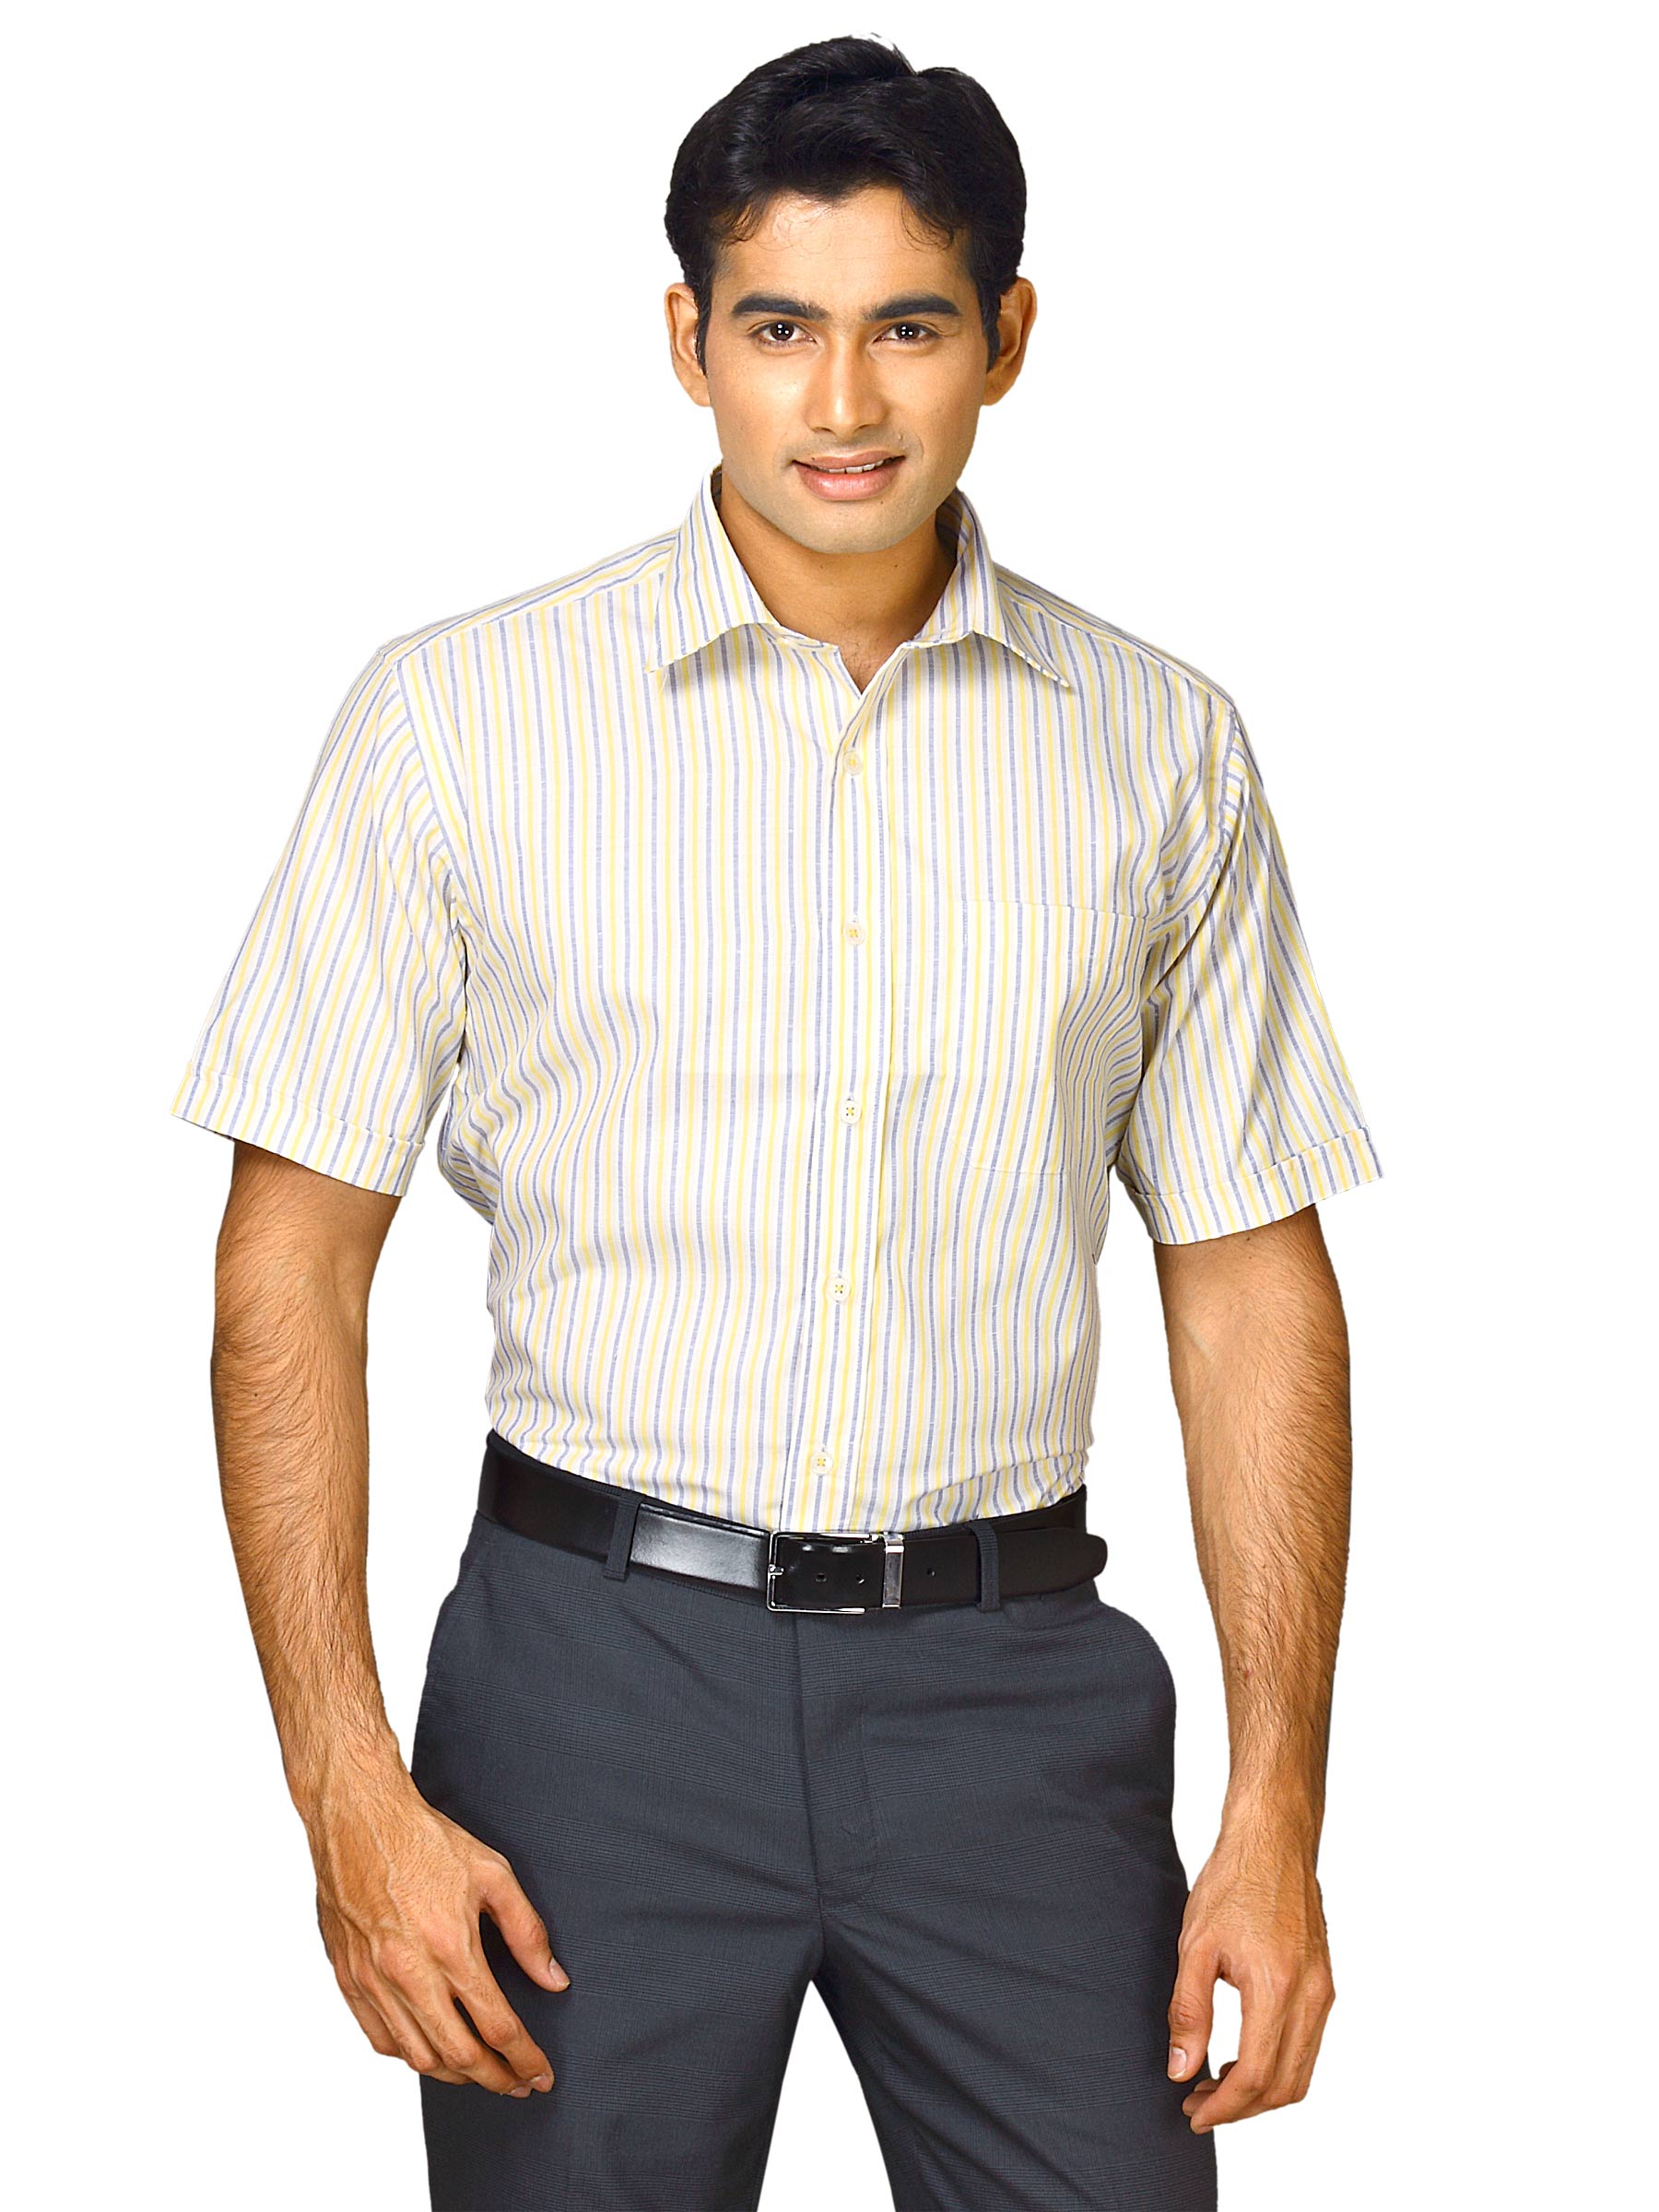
John Miller Men Stripes White Shirts
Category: Apparel / Topwear / Shirts
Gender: Men
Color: White
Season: Fall 2011
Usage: Formal